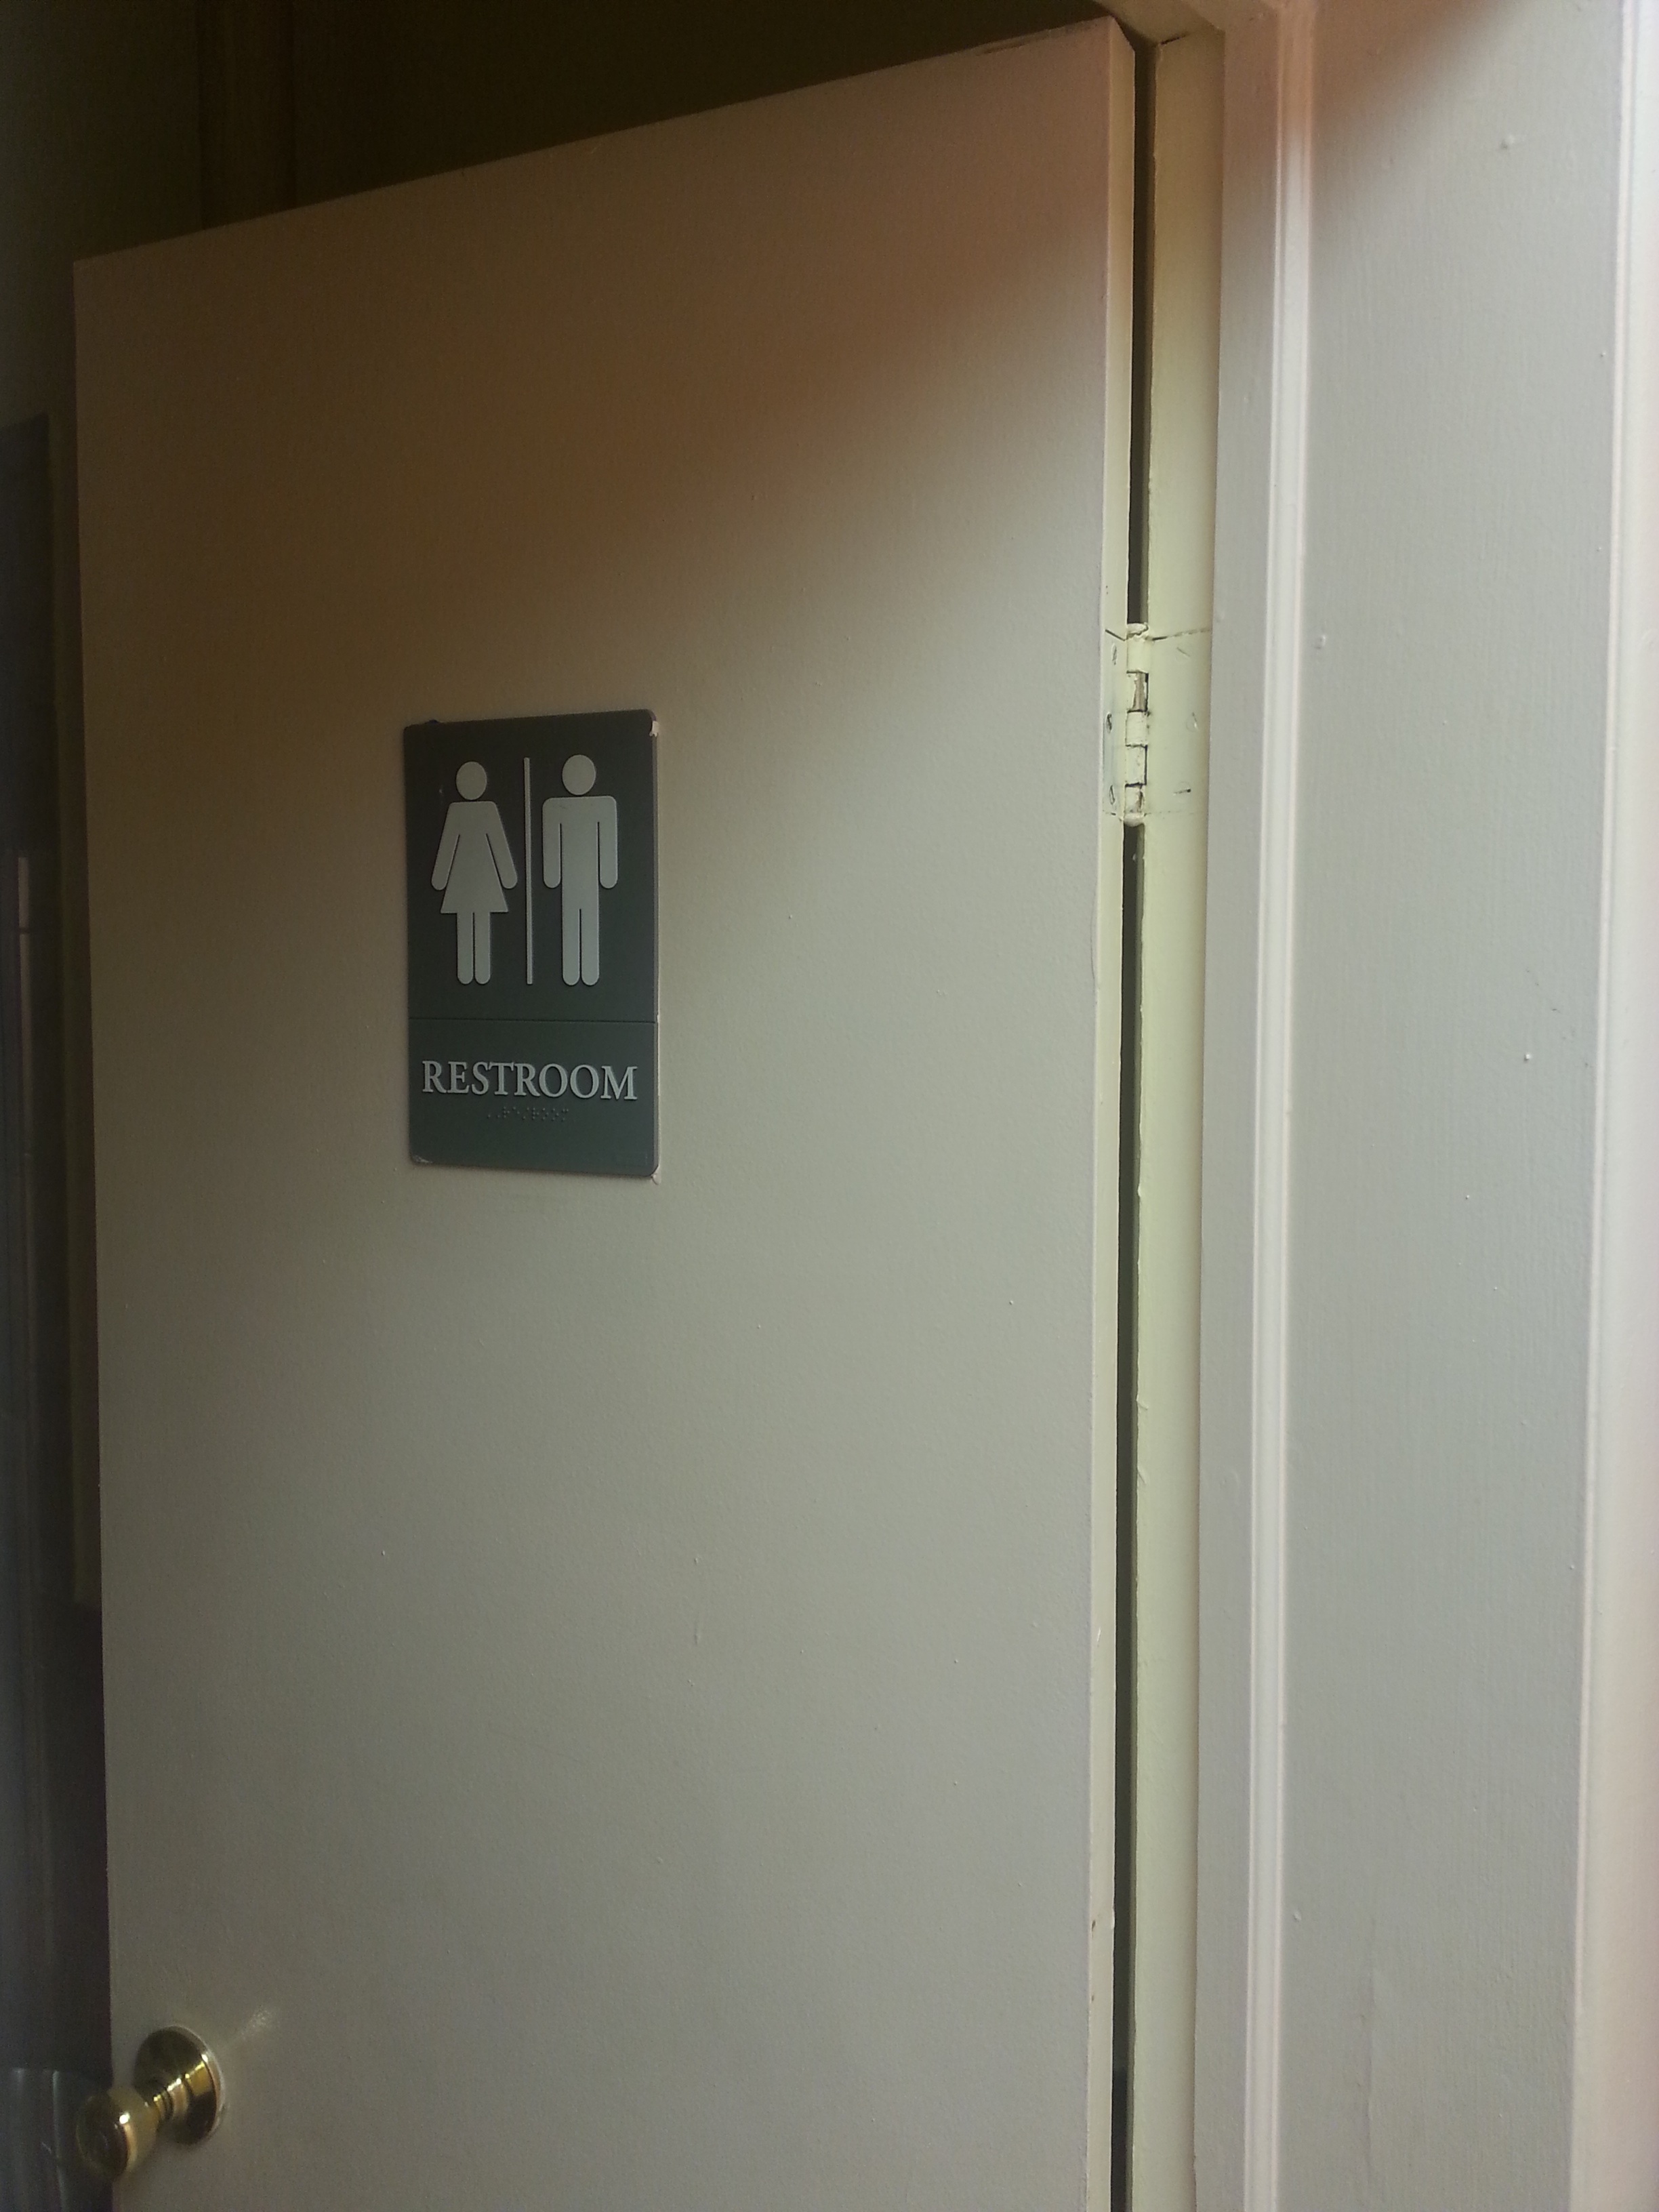
wall, clean, toilet, room, door, interior design, bathroom, restroom, lavatory, public, washroom, hygiene, facilities